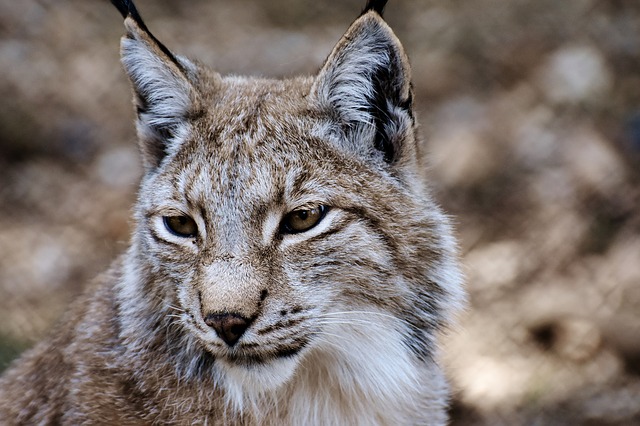
Label: gatto